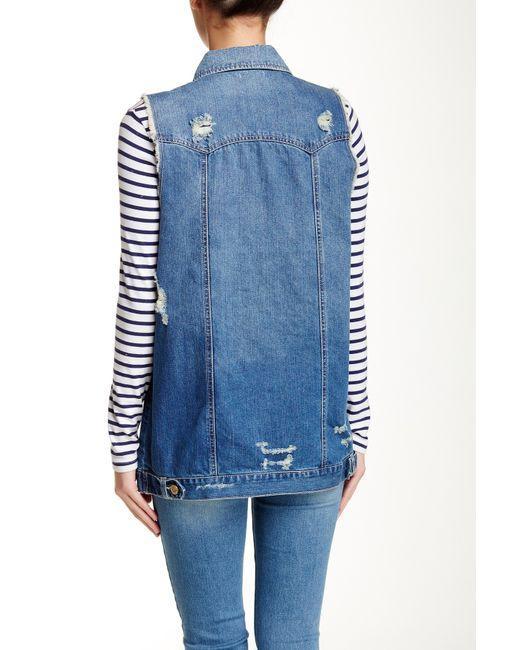
Weste für Damen Destoryed Holes ärmelloses Herrenbekleidung